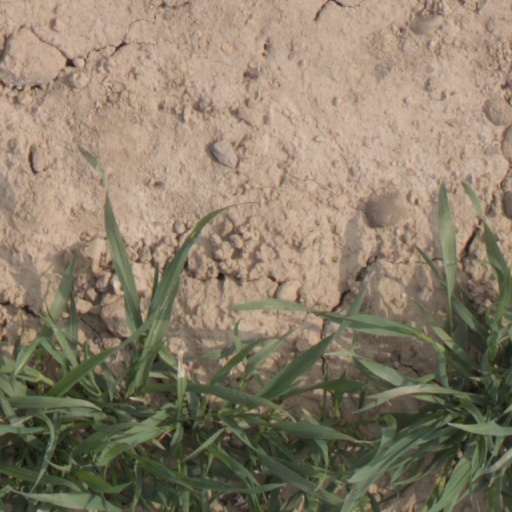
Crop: wheat